Epidural blood patch

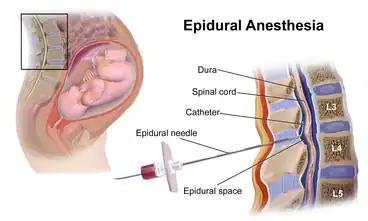
Diagram of epidural catheter placement.

Post dural puncture headache (PDPH) is a side of effect of spinal anesthesia, where the clinician accidentally punctures the dura with the spinal needle and causes leakage of CSF. Factors such as pregnancy, having a low body mass index, being a female and young, increase the risk of dural puncture. The most common population at risk are pregnant patients, as they are usually young females, who commonly undergo epidural placements for pain control. It is estimated that the likelihood of a dural puncture occurring as a result of epidural catheter placement is 1.5%, with PDPH occurring in as much as 50% of these cases.